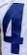
Number: 4